José Loreto

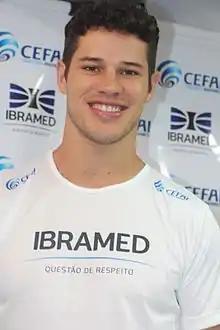
Loreto in 2016

José Loreto Freixo Prestes (born 27 May 1984) is a Brazilian actor. He gained recognition while playing the character Darkson in the telenovela "Avenida Brasil".